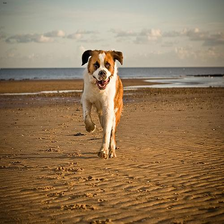
Species: dog
Breed: saint bernard